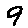
Label: 9